Lares

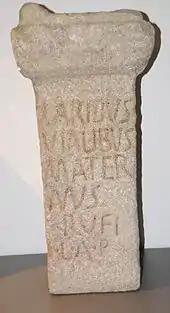
Inscription to the , the Lares of the roads

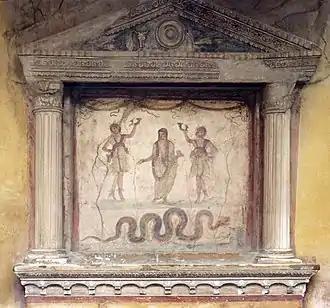
"Lararium" with painted figures at the House of the Vettii, Pompeii: Two Lares, each holding a rhyton, flank an ancestor-"genius" holding a libation bowl and incense box, his head covered as if for sacrifice. The snake, associated with the land's fertility and thus prosperity, approaches a low, laden altar. The shrine's tympanum shows a "patera", ox-skull and sacrificial knife.

Traditional Roman households owned at least one protective Lares-figure, housed in a shrine along with the images of the household's , "genius" image and any other favoured deities. Their statues were placed at table during family meals and banquets. They were divine witnesses at important family occasions, such as marriages, births, and adoptions, and their shrines provided a religious hub for social and family life. Individuals who failed to attend to the needs of their Lares and their families should expect neither reward nor good fortune for themselves. In Plautus' comedy , the Lar of the miserly Euclio reveals a pot of gold long-hidden beneath his household hearth, denied to Euclio's father because of his stinginess towards his Lar. Euclio's own stinginess deprives him of the gold until he sees the error of his ways; then, he uses it to give his virtuous daughter the dowry she deserves, and all is well.